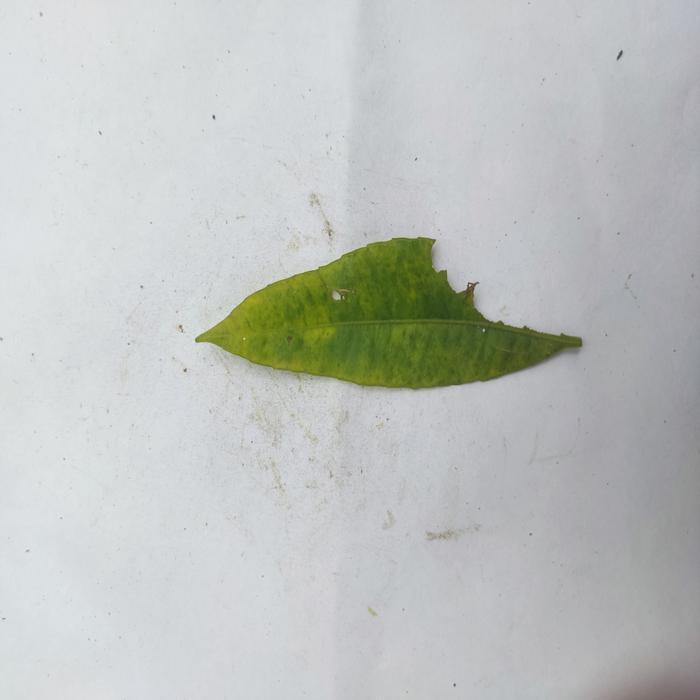
Crop: Hog Plum
Leaf condition: Anthracnose